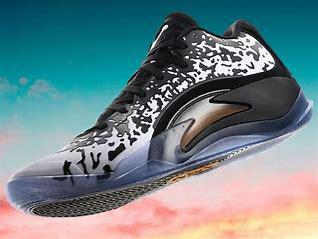
Brand: Jordan
Model: Zion 3